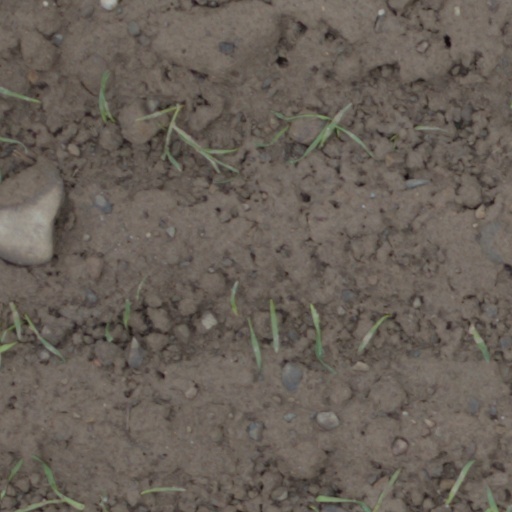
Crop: wheat